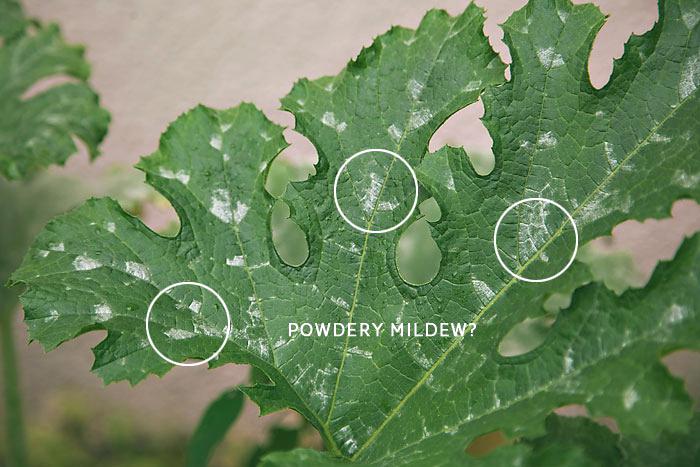
Labels: Squash Powdery mildew leaf